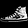
Label: Sneaker